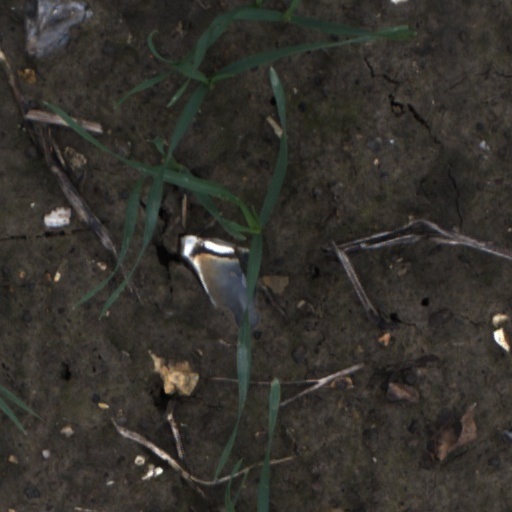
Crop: wheat